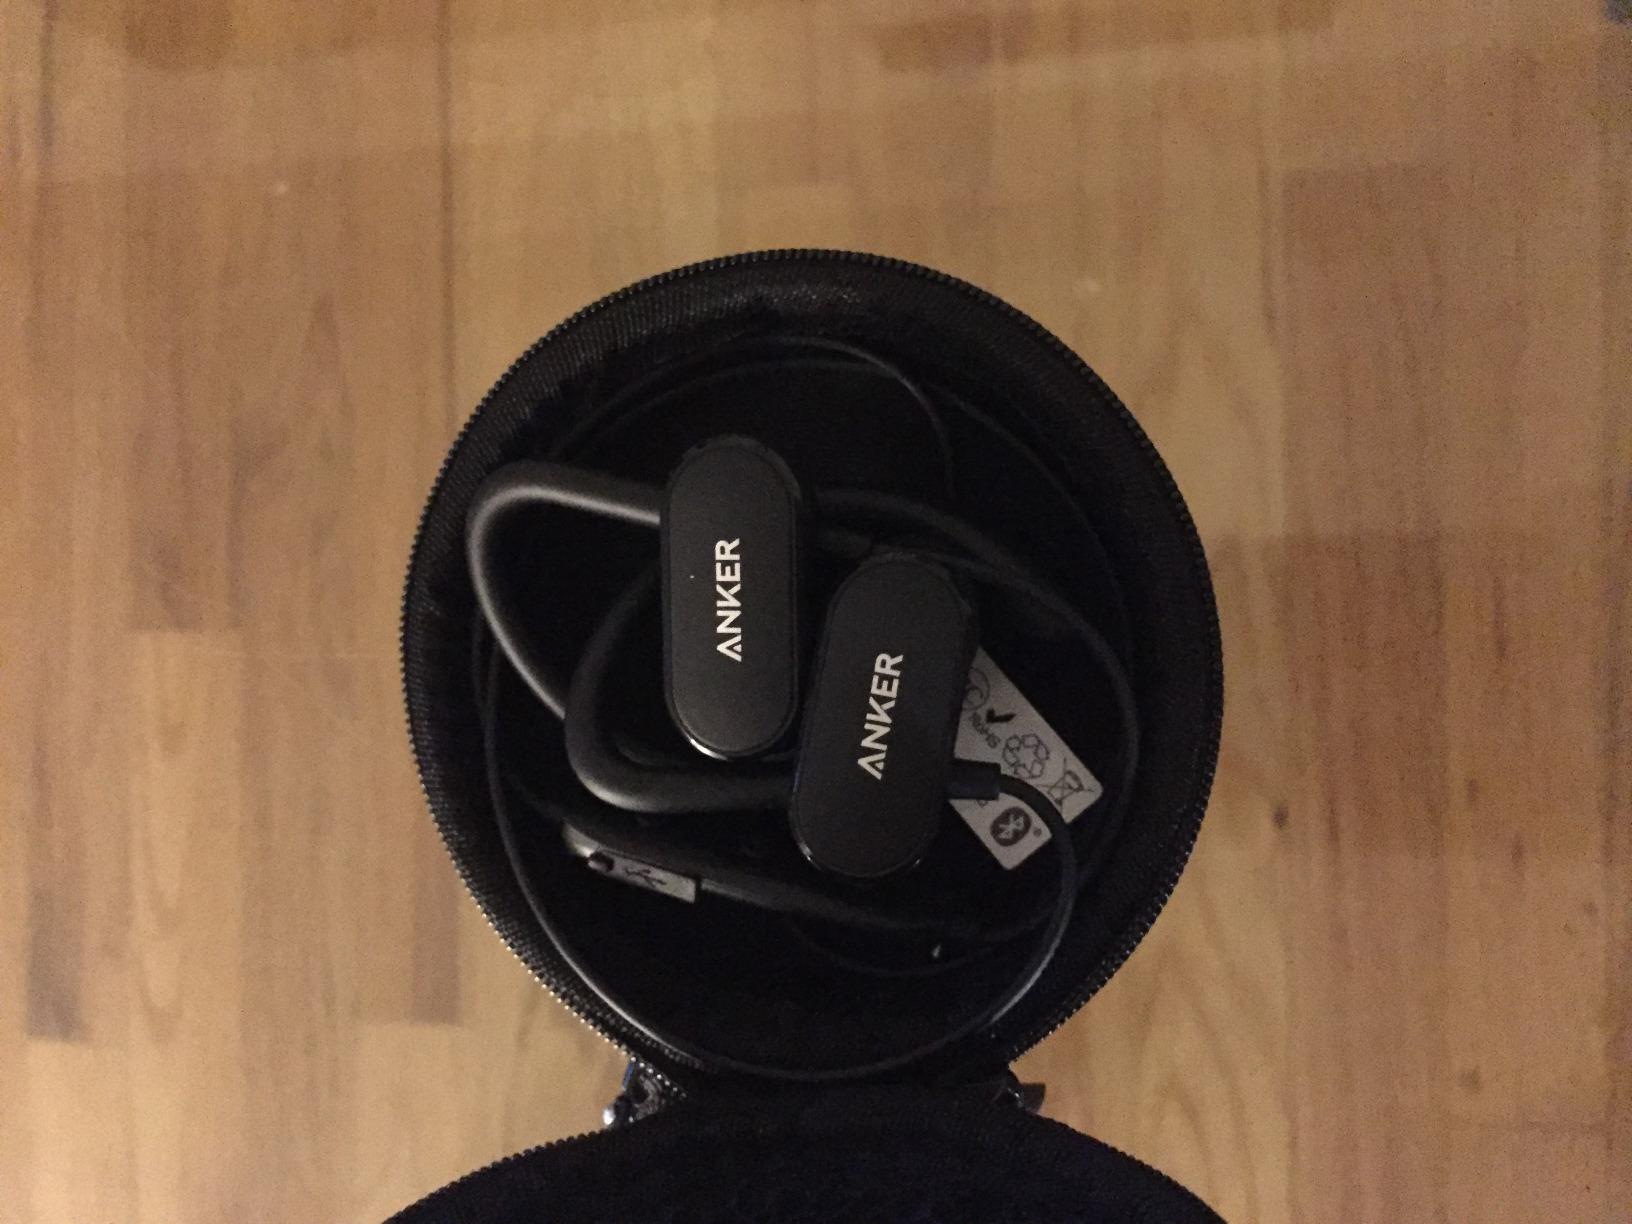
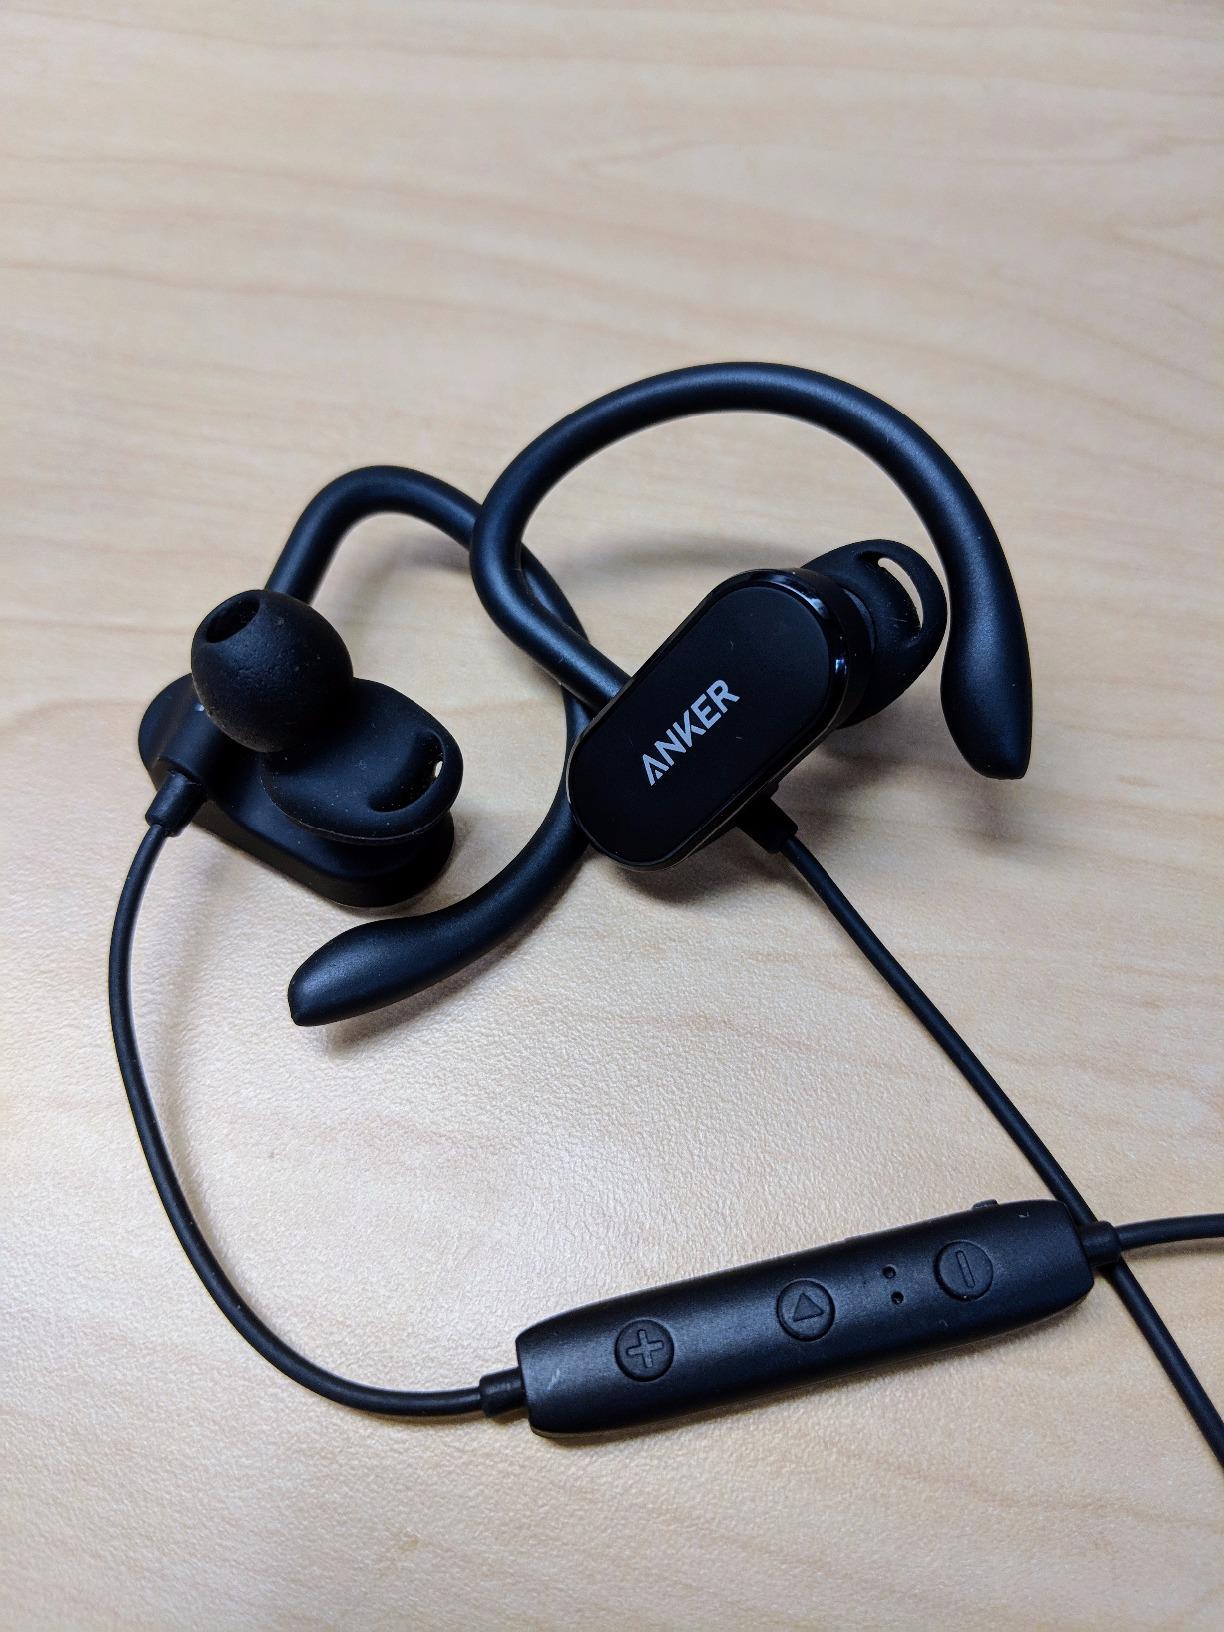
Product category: headphones
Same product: yes